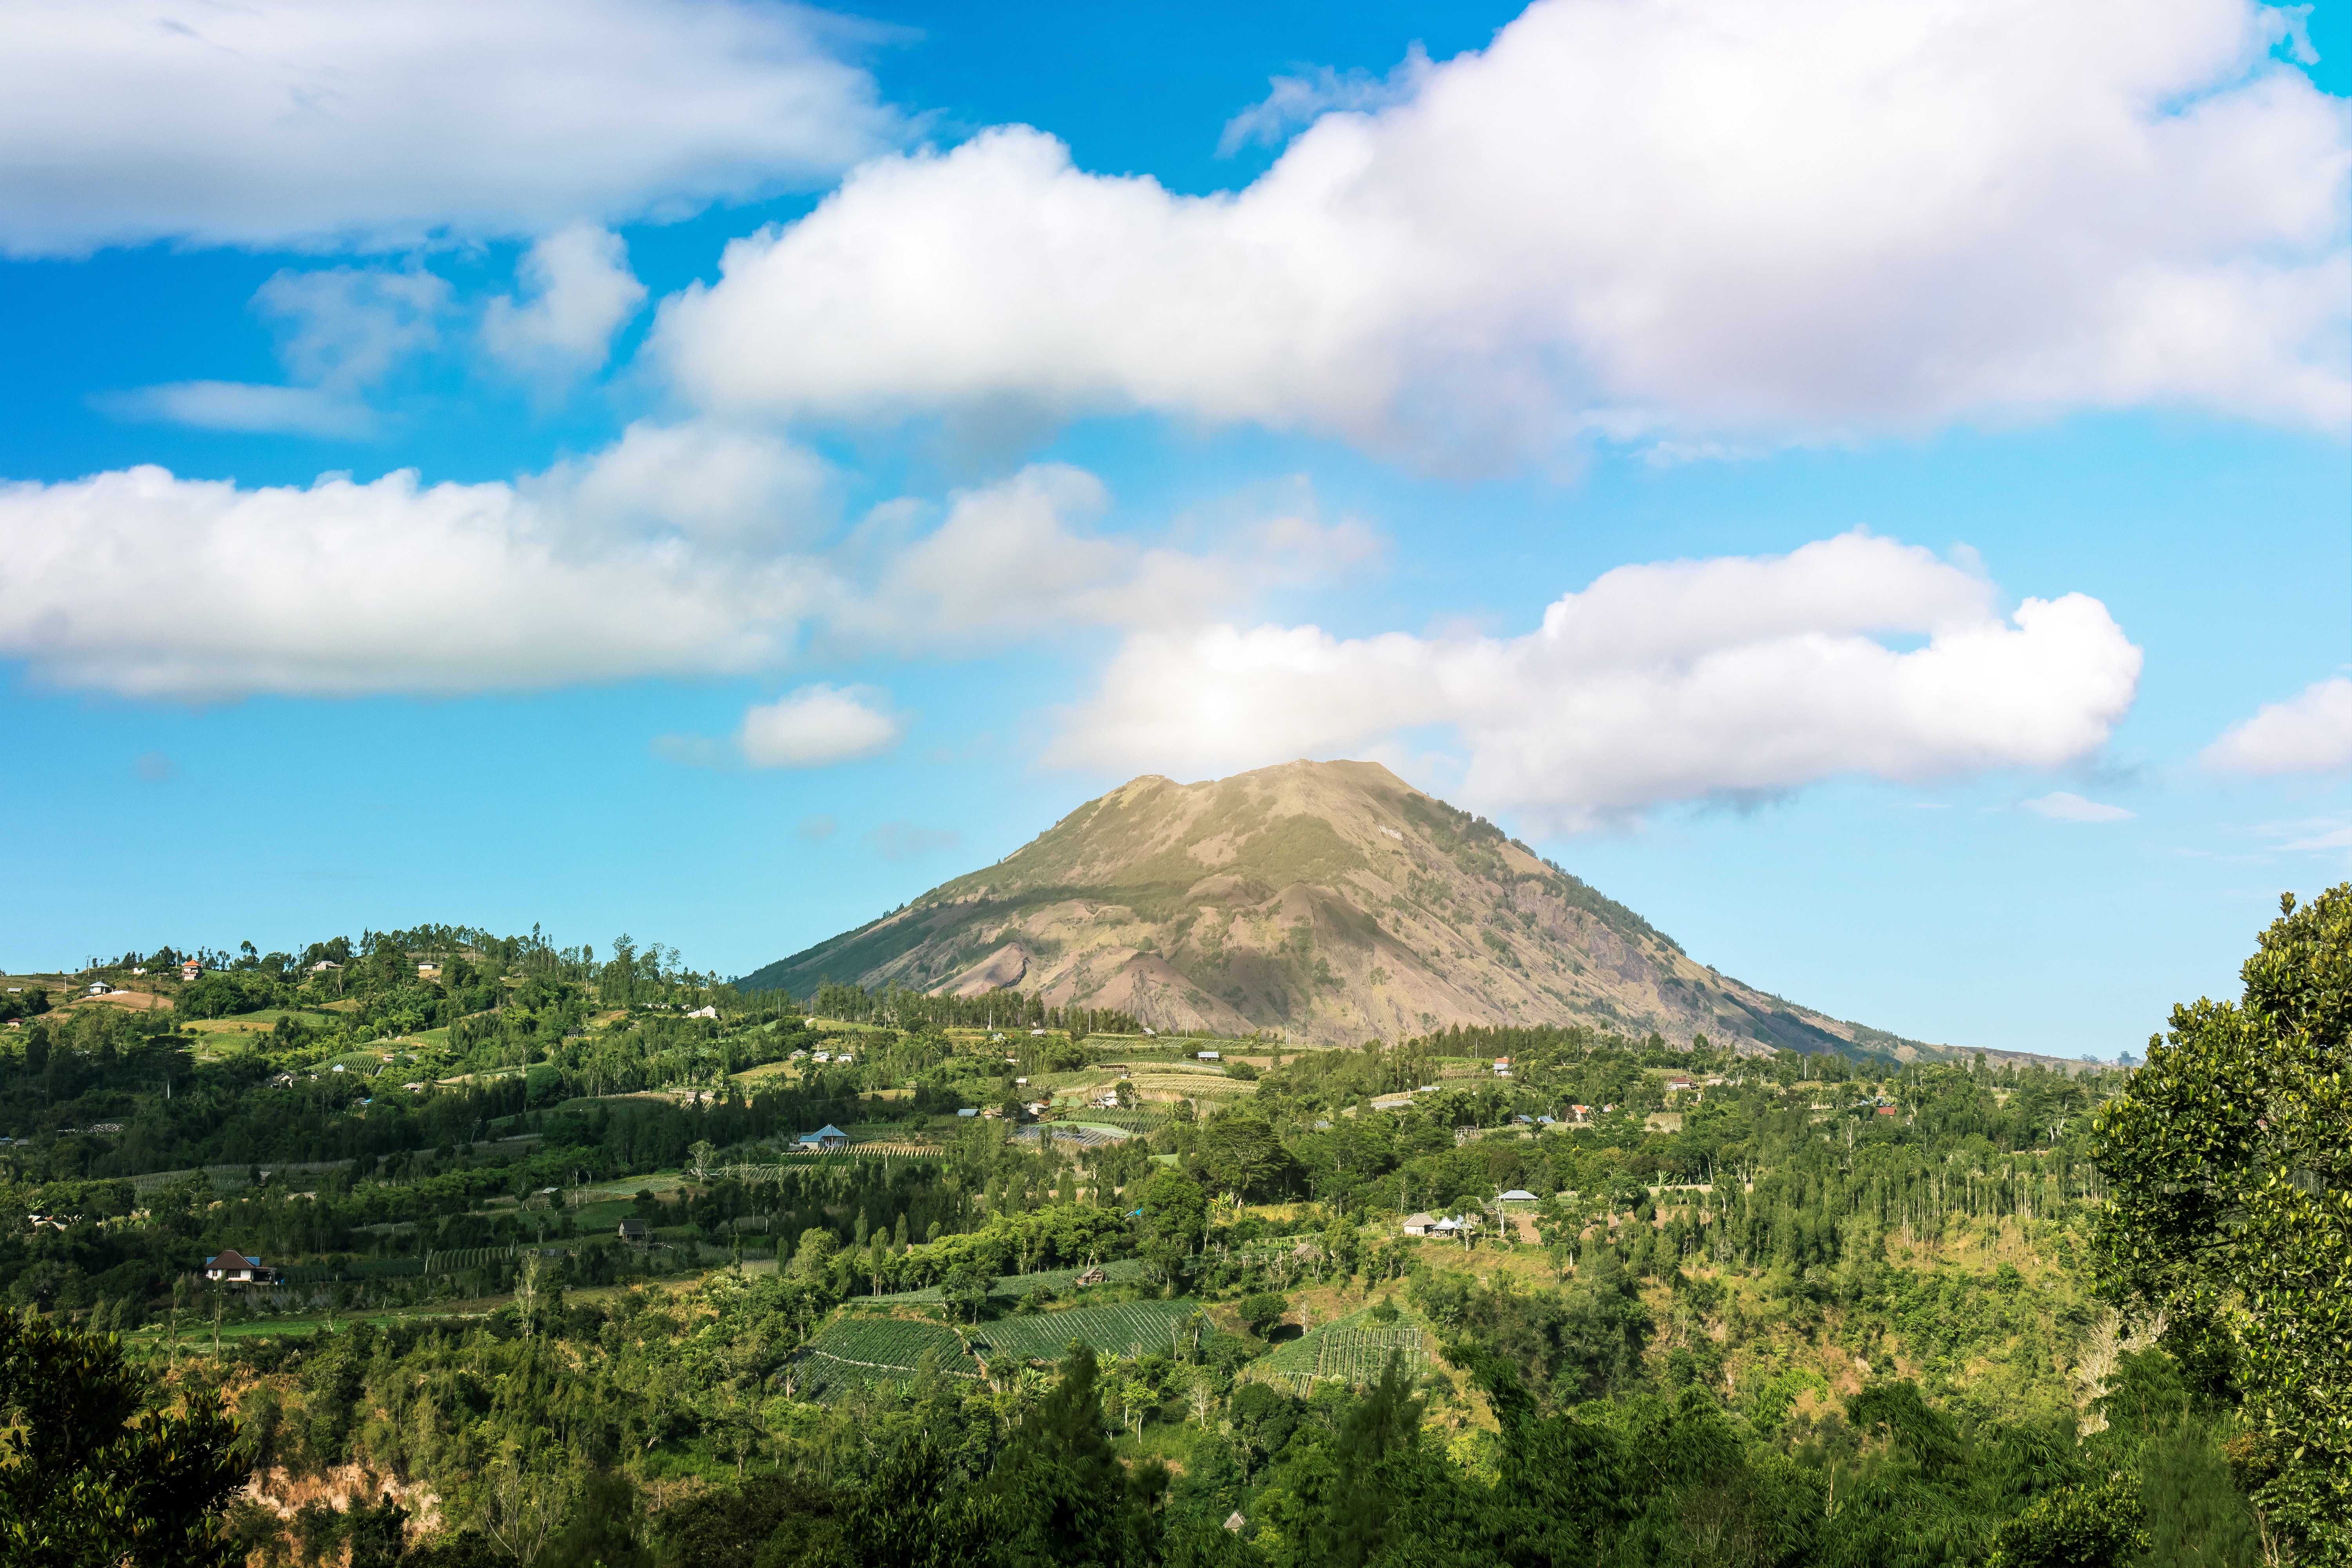
sky, cloud, highland, mountainous landforms, vegetation, mountain, hill, mount scenery, wilderness, tree, hill station, grassland, daytime, rural area, ridge, meteorological phenomenon, extinct volcano, grass, plateau, landscape, shrubland, field, national park, fell, volcanic landform, plain, cumulus, mountain range, escarpment, horizon, forest, meadow, stratovolcano, plant community, elevation